Spike (2008 film)

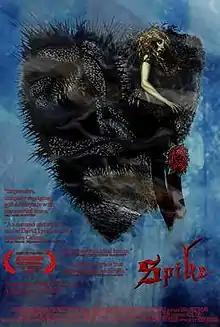

Spike is a 2008 horror-romance film directed by Robert Beaucage, produced by String And A Can Productions, and starring Edward Gusts, Sarah Livingston Evans, Anna-Marie Wayne, Nancy P. Corbo, and Jared Edwards. The film has been described by Robert Hope as "Angela Carter rewriting "La Belle et la Bête" as an episode of "Buffy the Vampire Slayer.""